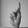
ASL letter: K